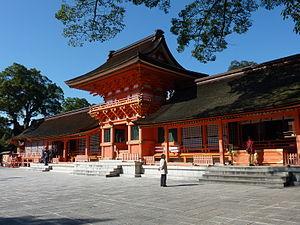
L'Usa Hachiman-gū, aussi appelé Usa-jingū, est un sanctuaire shinto situé dans la ville d'Usa, préfecture d'Ōita au Japon. L'empereur Ojin, qui a été déifié en Hachiman-jin, est vénéré dans tous les sites qui lui sont dédiés ; et le premier et plus ancien d'entre eux a été fondé à Usa au début du VIIIᵉ siècle. Usa-jingū a longtemps bénéficié du patronage impérial et ne le cède en prestige qu'à Ise-jingū selon Helen Hardacre.